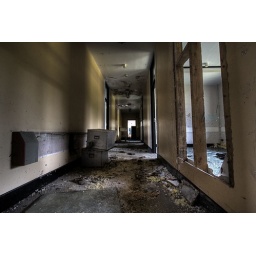
Some cows had gone along this corridor in the not too distant past. North Wales Hospital, Denbigh